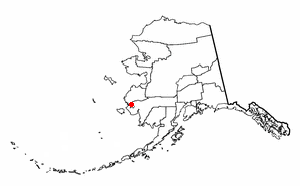
Newtok est une census-designated place de la région de recensement de Bethel, en Alaska, aux États-Unis. Situé à la même latitude que Anchorage, séparé de l'île Nelson au sud par le fleuve Ninglick, ce village eskimo est l'un des premiers endroits du monde que le réchauffement climatique risque de submerger.